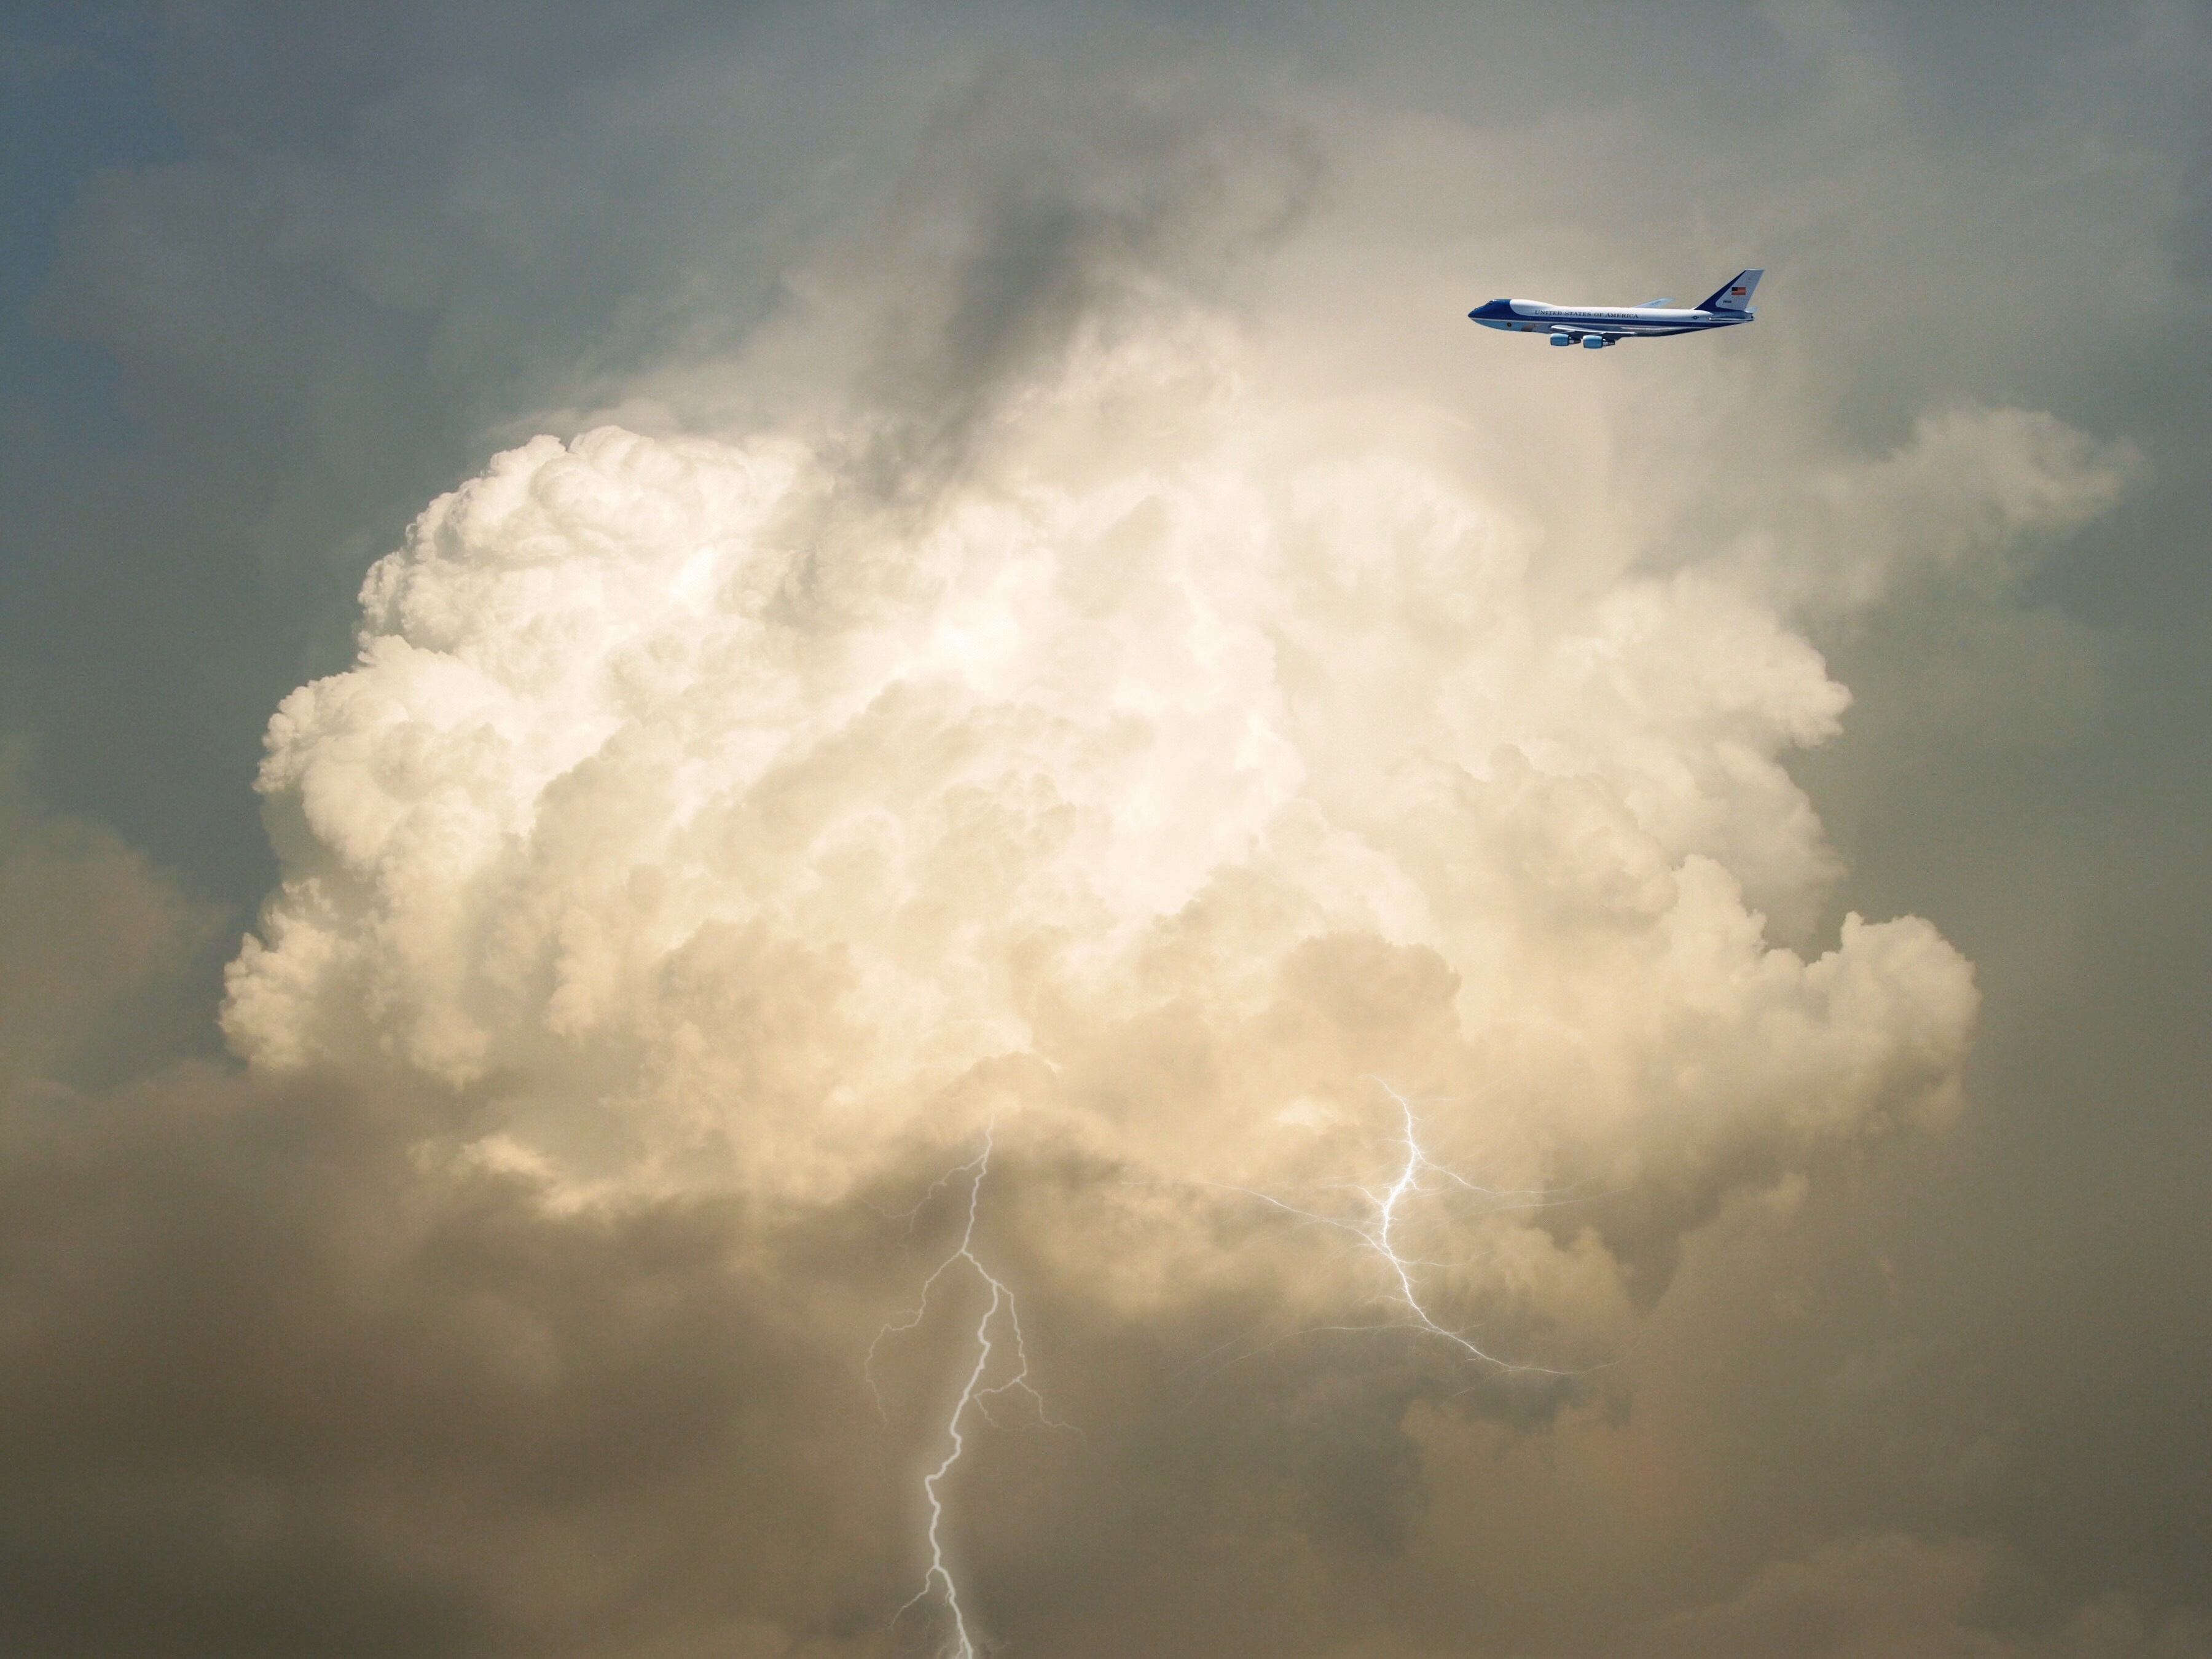
wing, cloud, sky, sunlight, atmosphere, airplane, aircraft, flight, weather, cumulus, lightning, thunder, clouds, meteorological phenomenon, atmosphere of earth